METRORapid University Line

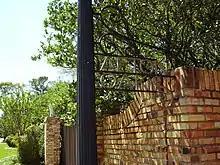
The homeowners of Afton Oaks opposed plans for the University Line to go through the subdivision

The homeowners of the upper-income Afton Oaks subdivision opposed a proposed expansion of the University Line through the neighborhood. Ultimately METRO revised the plans so that the line does not go through the neighborhood.